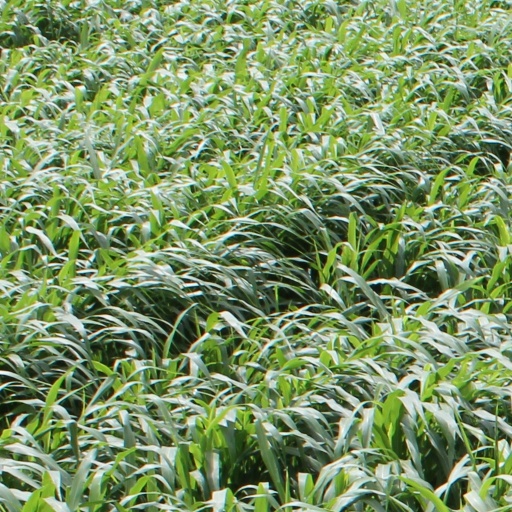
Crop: sorghum